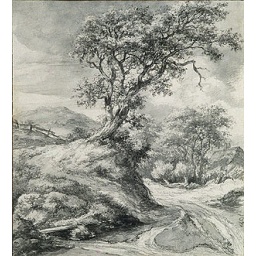
tree by road